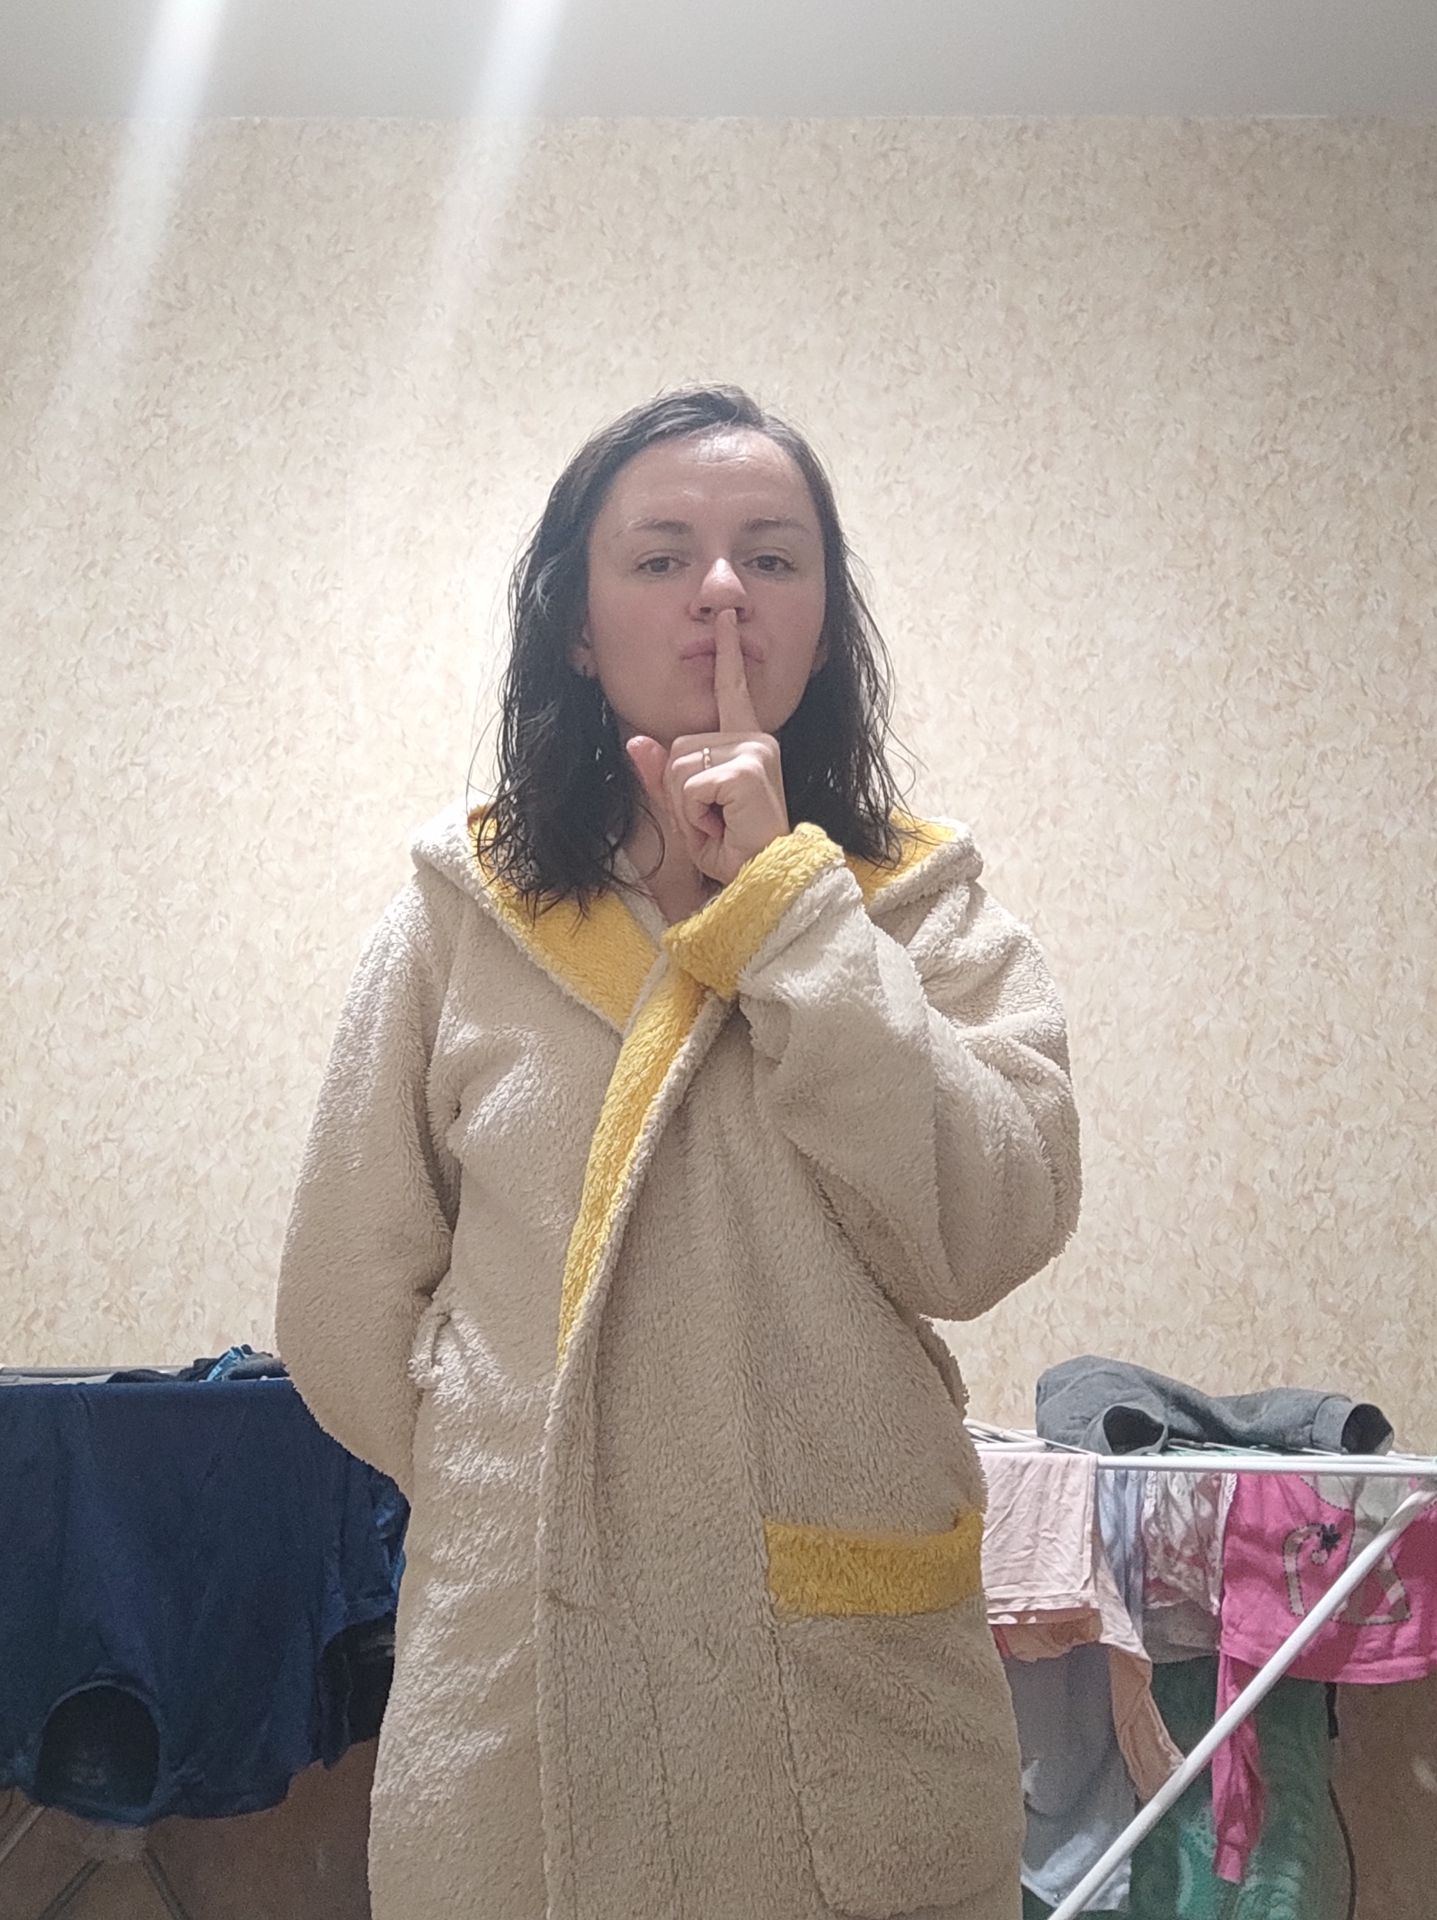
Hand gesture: mute